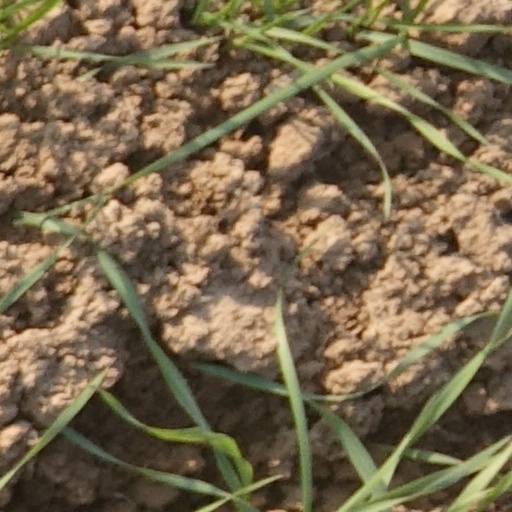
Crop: wheat